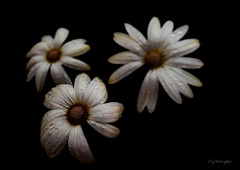
Flower: daisy